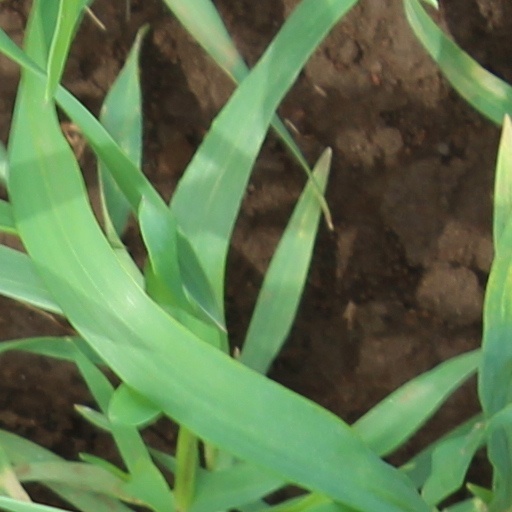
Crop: wheat